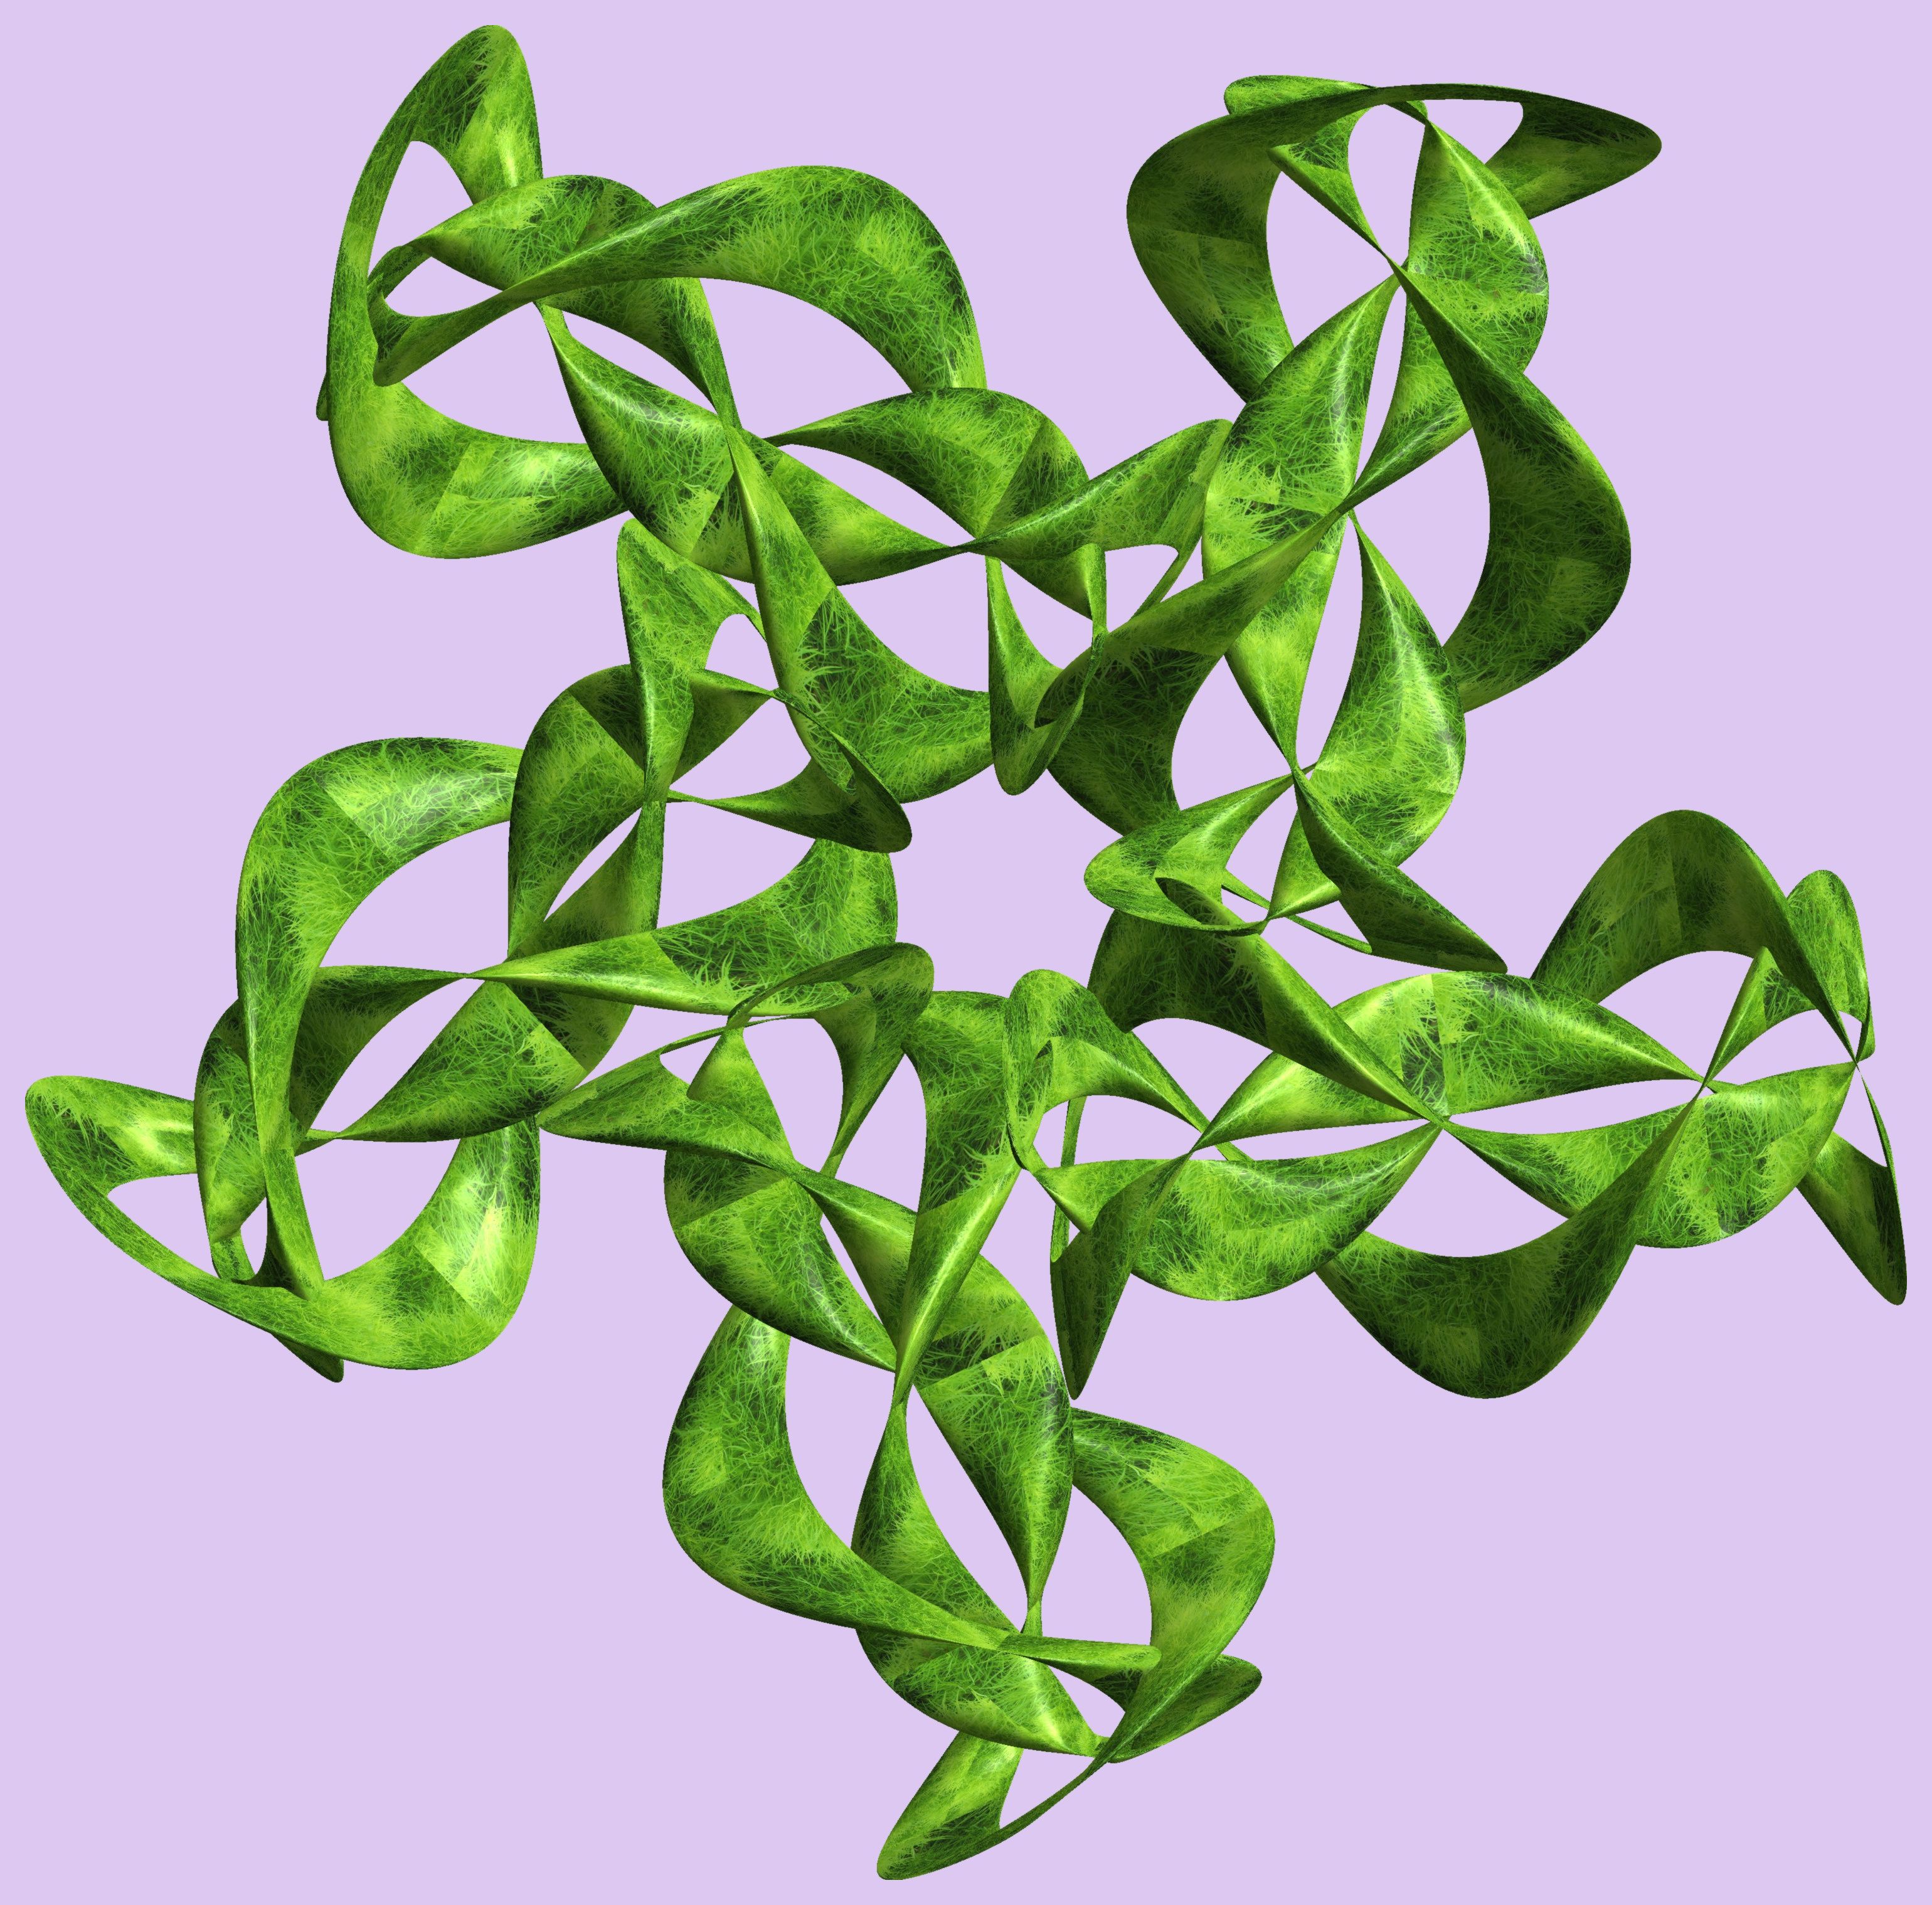
branch, structure, plant, texture, leaf, flower, pattern, food, herb, produce, botany, figure, design, symmetry, 3d, graphic, knot, mathematica, cg, parametricplot3d, code, program, algorithm, abstruct, mapping, flowering plant, annual plant, plant stem, land plant